Lynford Hall

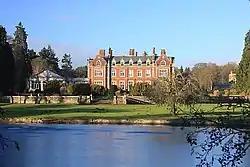

Lynford Hall is a neo-Jacobean country house at Mundford, near Thetford in the English county of Norfolk. It is now a hotel.